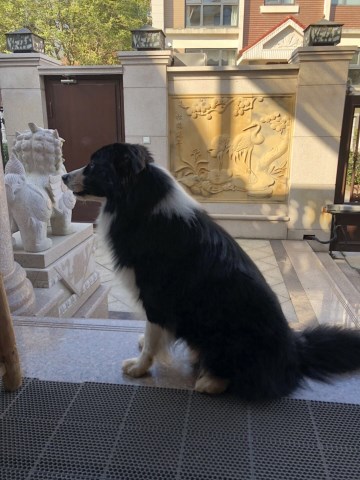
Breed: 2594-n000109-Border_collie